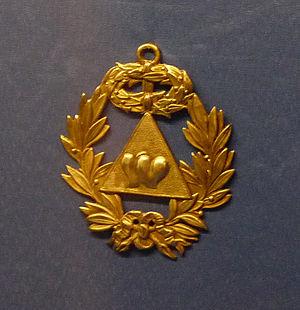
Franc-maçonnerie à Strasbourg
La franc-maçonnerie à Strasbourg est d'implantation ancienne, elle est l'un des centres de l'humanisme rhénan. Elle s'appuie sur l'héritage de la « maçonnerie opérative », présente à Strasbourg dès le XIIIᵉ siècle sous forme de loges appelées Hütten de compagnons tailleurs de pierre, les Steinmetzen. En atteste le Livre des frères comportant les ordonnances et règles de la loge de Strasbourg datant de 1563. À la suite de l'achèvement de la cathédrale de Strasbourg et des troubles engendrés par la guerre de Trente Ans, d'« opérative », la maçonnerie strasbourgeoise devient de plus en plus « spéculative » : on parle de Briefmaurer face aux Grüssmaurer. Le rattachement de Strasbourg à la France en 1681 accélère cet état de choses et la loge-mère de Strasbourg perd son rôle dirigeant sur les autres guildes rhénanes dès 1707.
La Vraie fraternité est une le titre distinctif d'une loge maçonnique strasbourgeoise constituée en 1803.
Strasbourg est une commune française située dans le département du Bas-Rhin. Préfecture du département, elle est également, depuis le 1ᵉʳ janvier 2016, le chef-lieu de la région Grand Est. Capitale de la région historique d'Alsace, la ville est bordée par le Rhin et frontalière avec l'Allemagne.